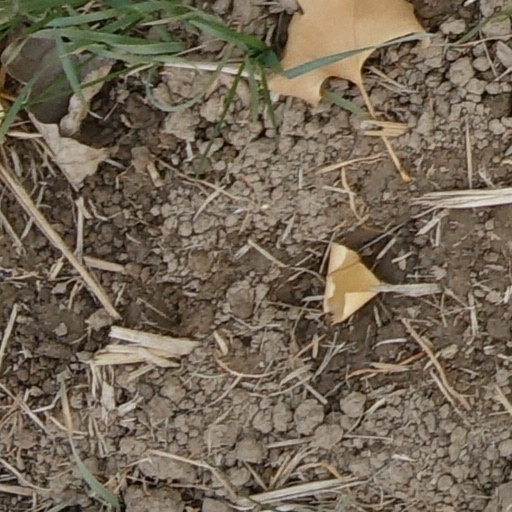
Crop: wheat